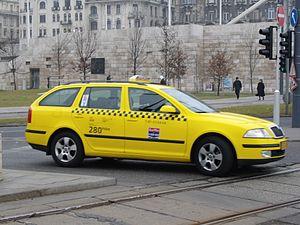
En Hongrie, le terme taxi est réservé aux véhicules qui peuvent venir chercher des passagers dans les rues et dont le tarif est déterminé au mètre.